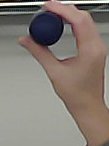
Product: nivea_rollon